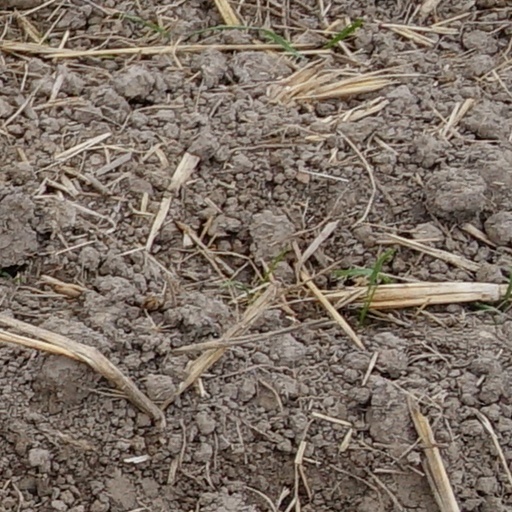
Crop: wheat